Question: Please indicate a possible affordance area of the jump_skateboard that can be used for standing on
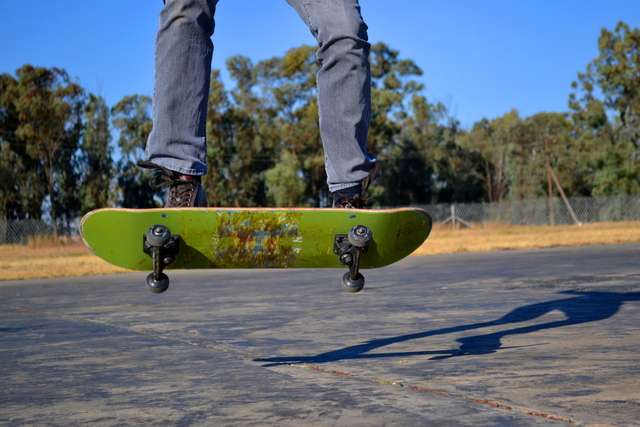
Answer: [65.667, 196.667, 443.167, 302.5]